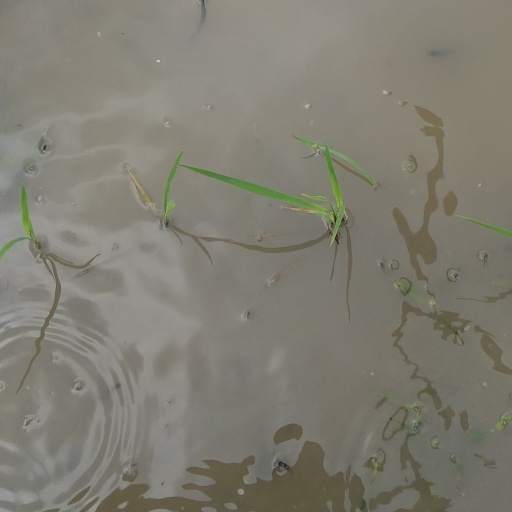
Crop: rice